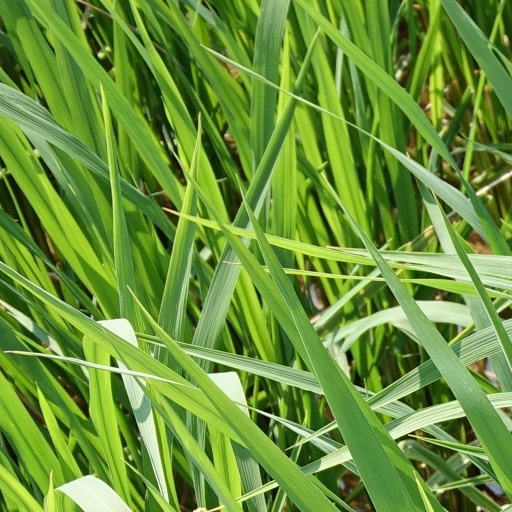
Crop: rice